Physisorption

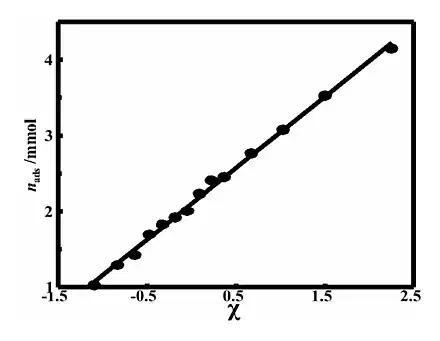
Fig. 3. formula_15-plot of the data by D. A. Payne, K. S. W. Sing, D. H. Turk, (J. Colloid Interface Sci. 43 (1973) 287.), which was used to create the formula_16-s plot. formula_15-plot is an excellent fit for the entire isotherm.

where "ads" stands for "adsorbed", "m" stands for "monolayer equivalence" and "vap" is reference to the vapor pressure ("ads" and "vap" are the latest IUPAC convention but "m" has no IUAPC equivalent notation) of the liquid adsorptive at the same temperature as the solid sample. The unit function creates the definition of the molar energy of adsorption for the first adsorbed molecule by: